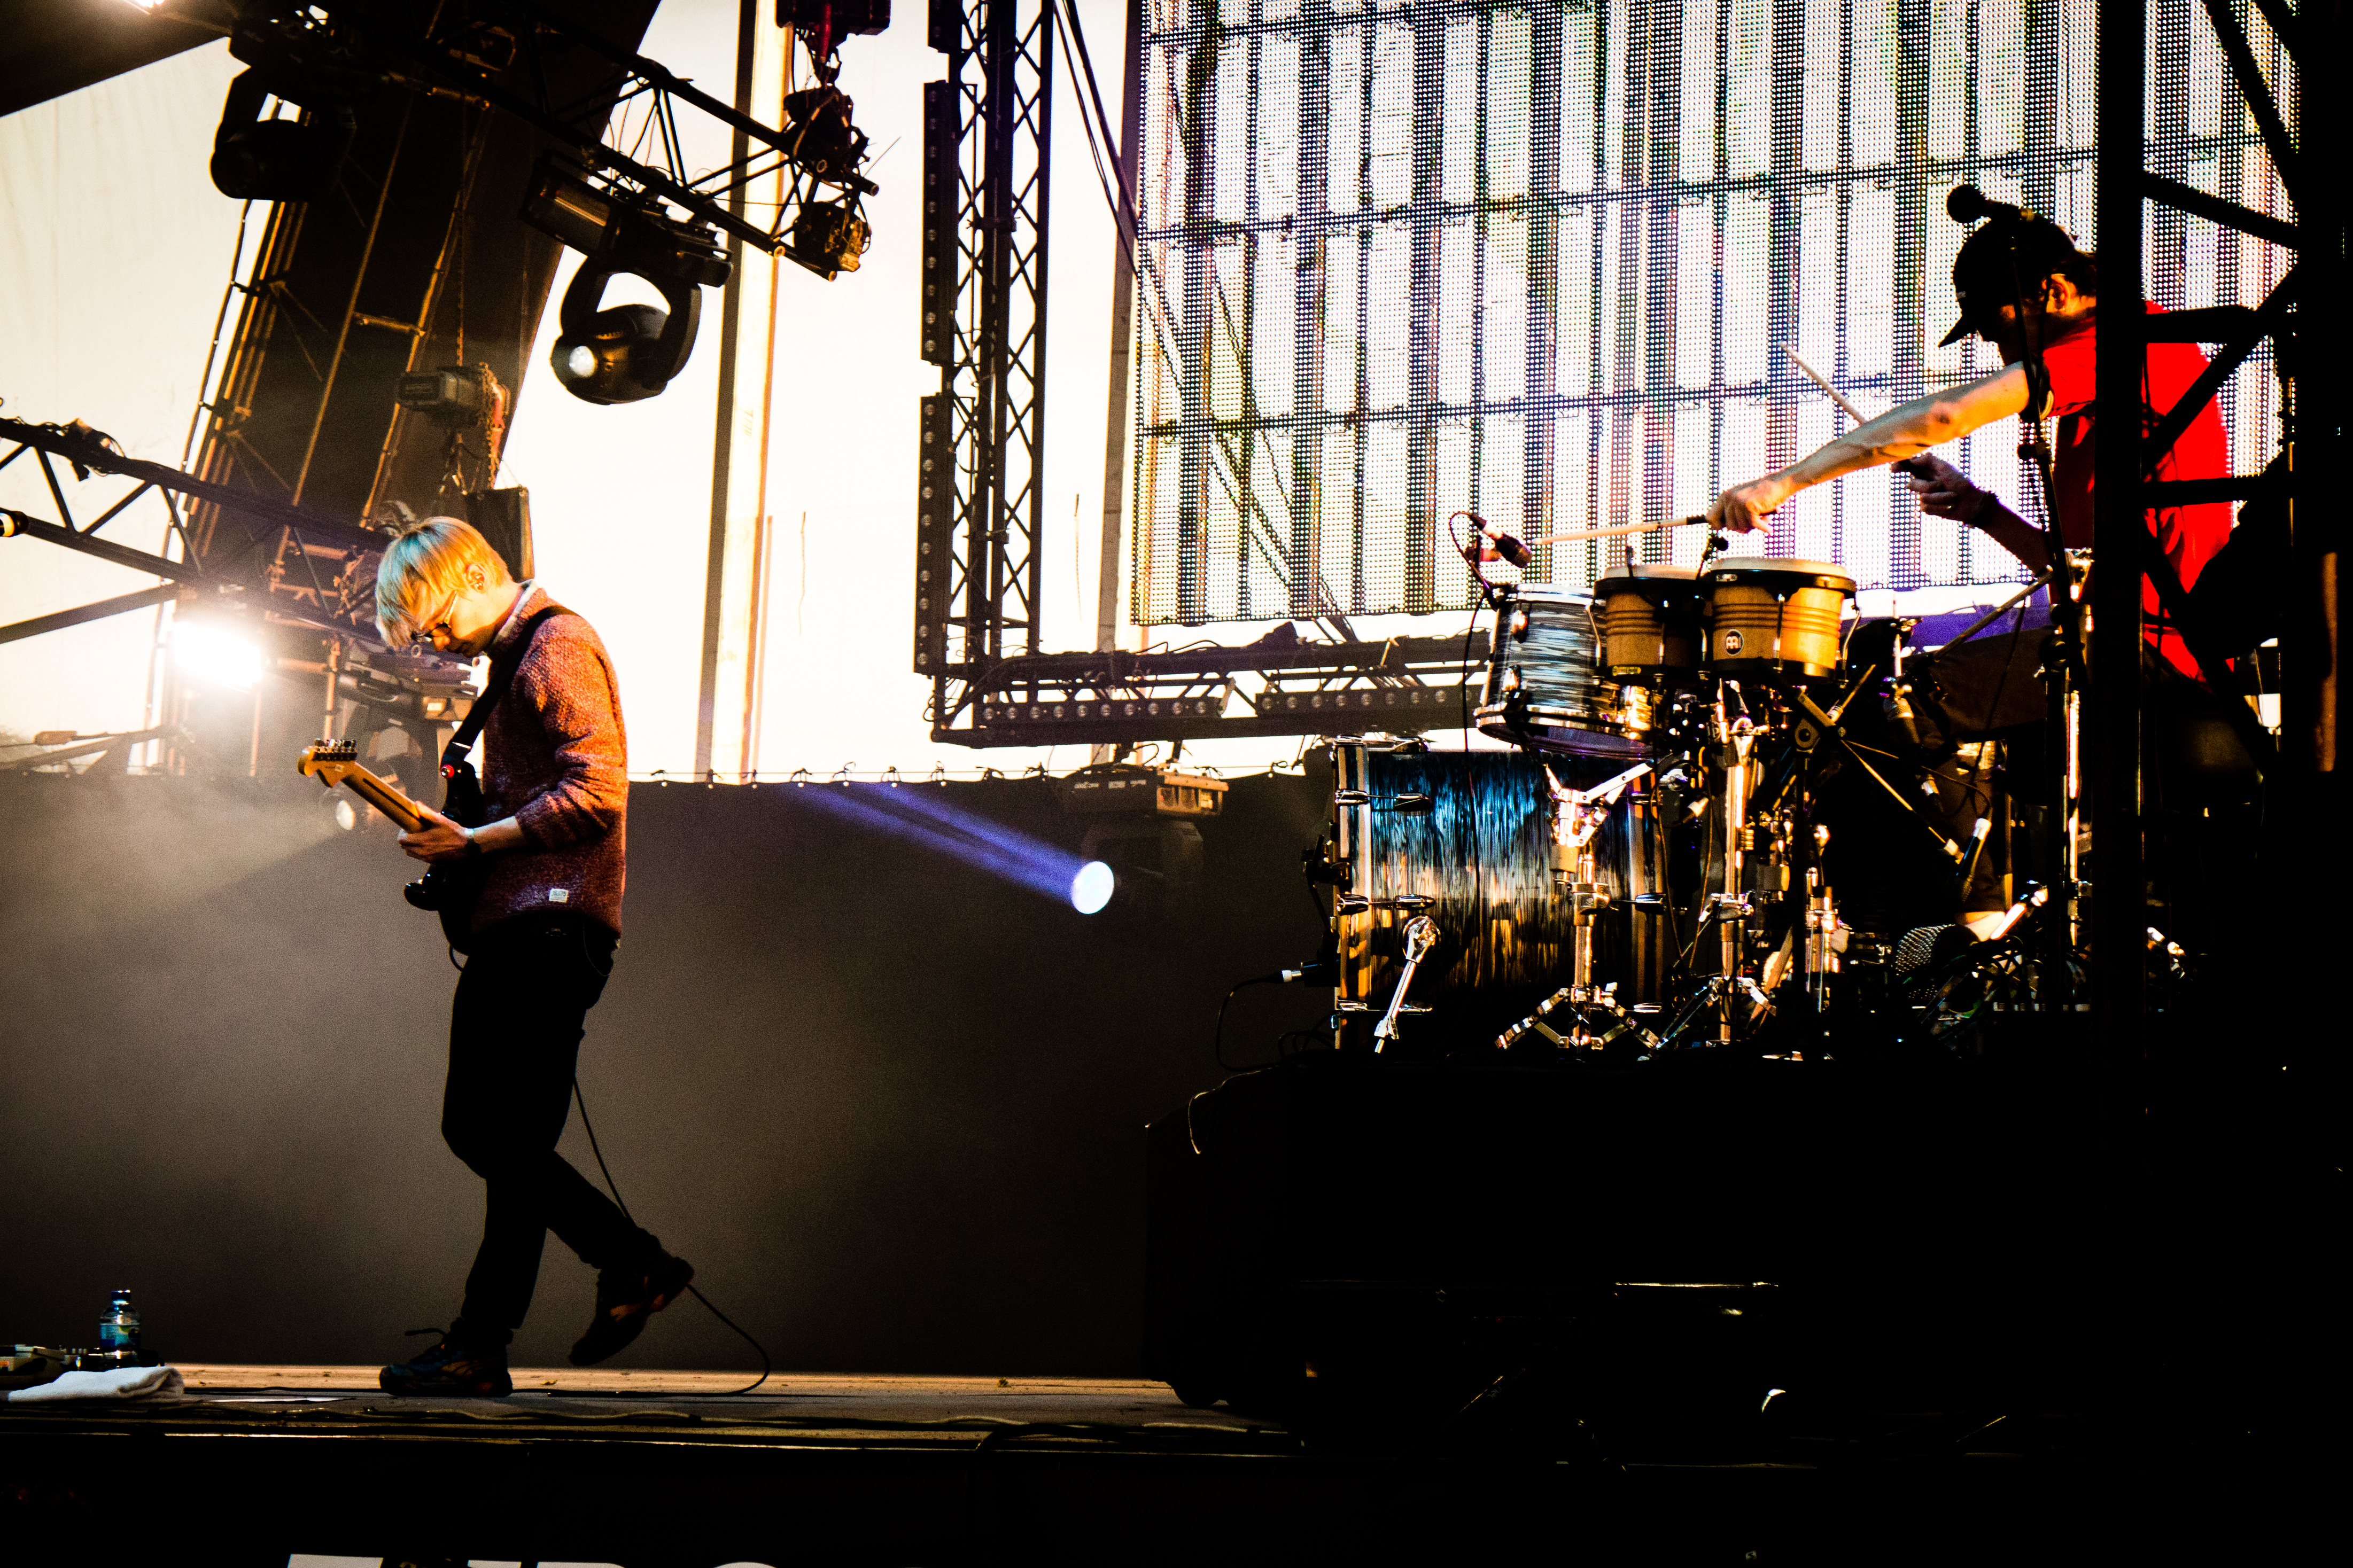
music, concert, band, live, canon, musician, performance art, festival, eosm, gig, cool image, stage, 2013, belfort, eurockeennes, eurocks, altj, performance, guitarist, drums, drummer, entertainment, performing arts